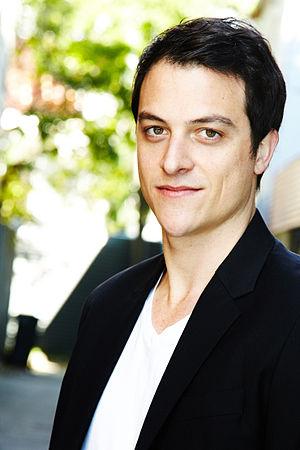
Dynastie est une série télévisée américaine développée Josh Schwartz, Stephanie Savage et Sallie Patrick, diffusée depuis le 11 octobre 2017 sur le réseau The CW.
James Mackay, est un acteur australien, né le 20 juillet 1984 à Sydney en Australie.